Wu Qian (pianist)

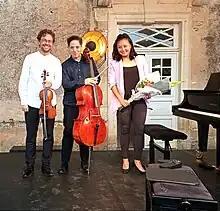
Sitkovetsky Trio in 2023, Wu Qian on the right

Wu Qian was born in Shanghai, China. She began piano studies from the age of six progressing to enrollment in the Shanghai Conservatory of Music aged nine. At the age of thirteen she was invited on a full scholarship to study at the Yehudi Menuhin School with Irina Zaritskaya, and then went on to study with Arnaldo Cohen and Christopher Elton at the Royal Academy of Music, London.